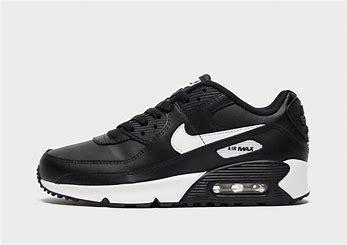
Brand: Nike
Model: Air Max 90 Sale